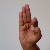
The image shows a hand gesture representing the letter 'F' in Indian Sign Language.